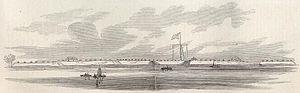
Le siège de Fort St. Philip est une bataille de la guerre de 1812, entre les forces navales britanniques et la garnison américaine du Fort St. Philip. Le siège a duré du 9 au 18 janvier 1815 juste après la défaite britannique à La Nouvelle-Orléans.